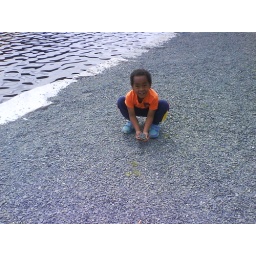
Happy boy by the lake